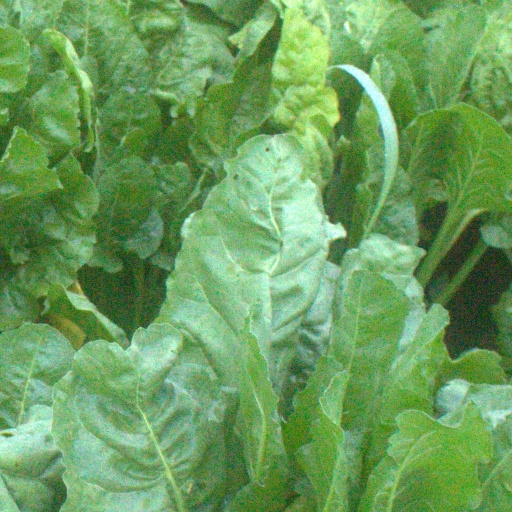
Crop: sugar beet